Ex Cathedra

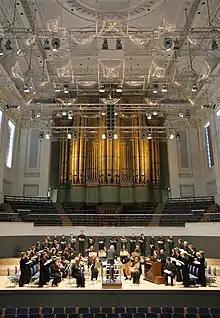
The Ex Cathedra Choir in performance at the Birmingham Town Hall – photographed on 1 March 2008

Ex Cathedra is a leading British choir and early music ensemble based in Birmingham in the West Midlands, England. It performs choral music spanning the 15th to 21st centuries, and regularly commissions new works.